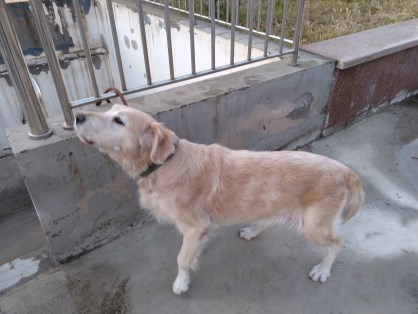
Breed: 5355-n000126-golden_retriever